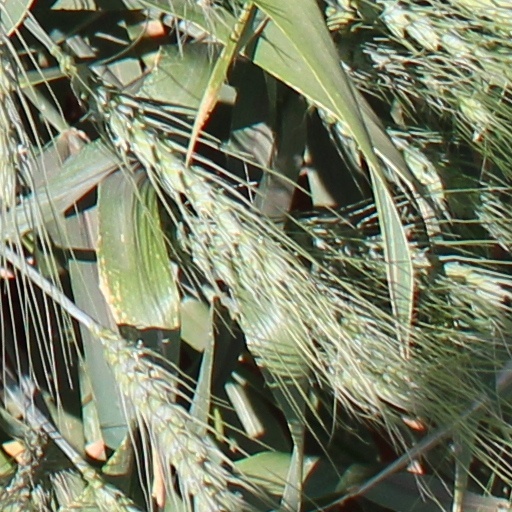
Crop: wheat